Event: Nepal Earthquake
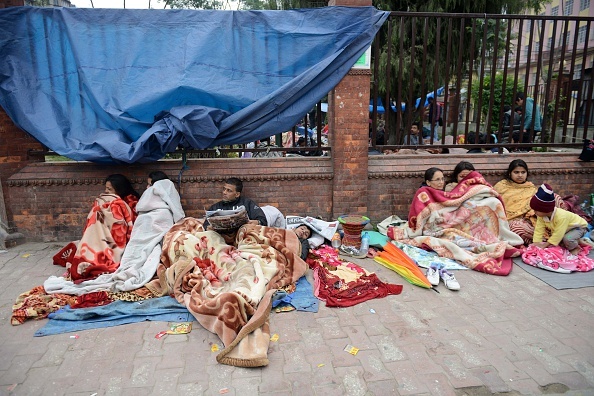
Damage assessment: no_damage